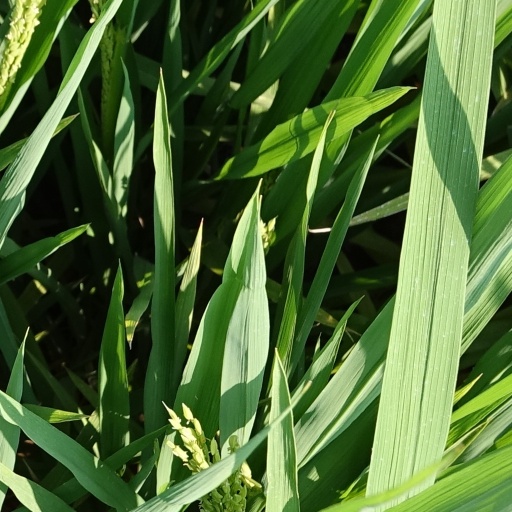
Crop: rice